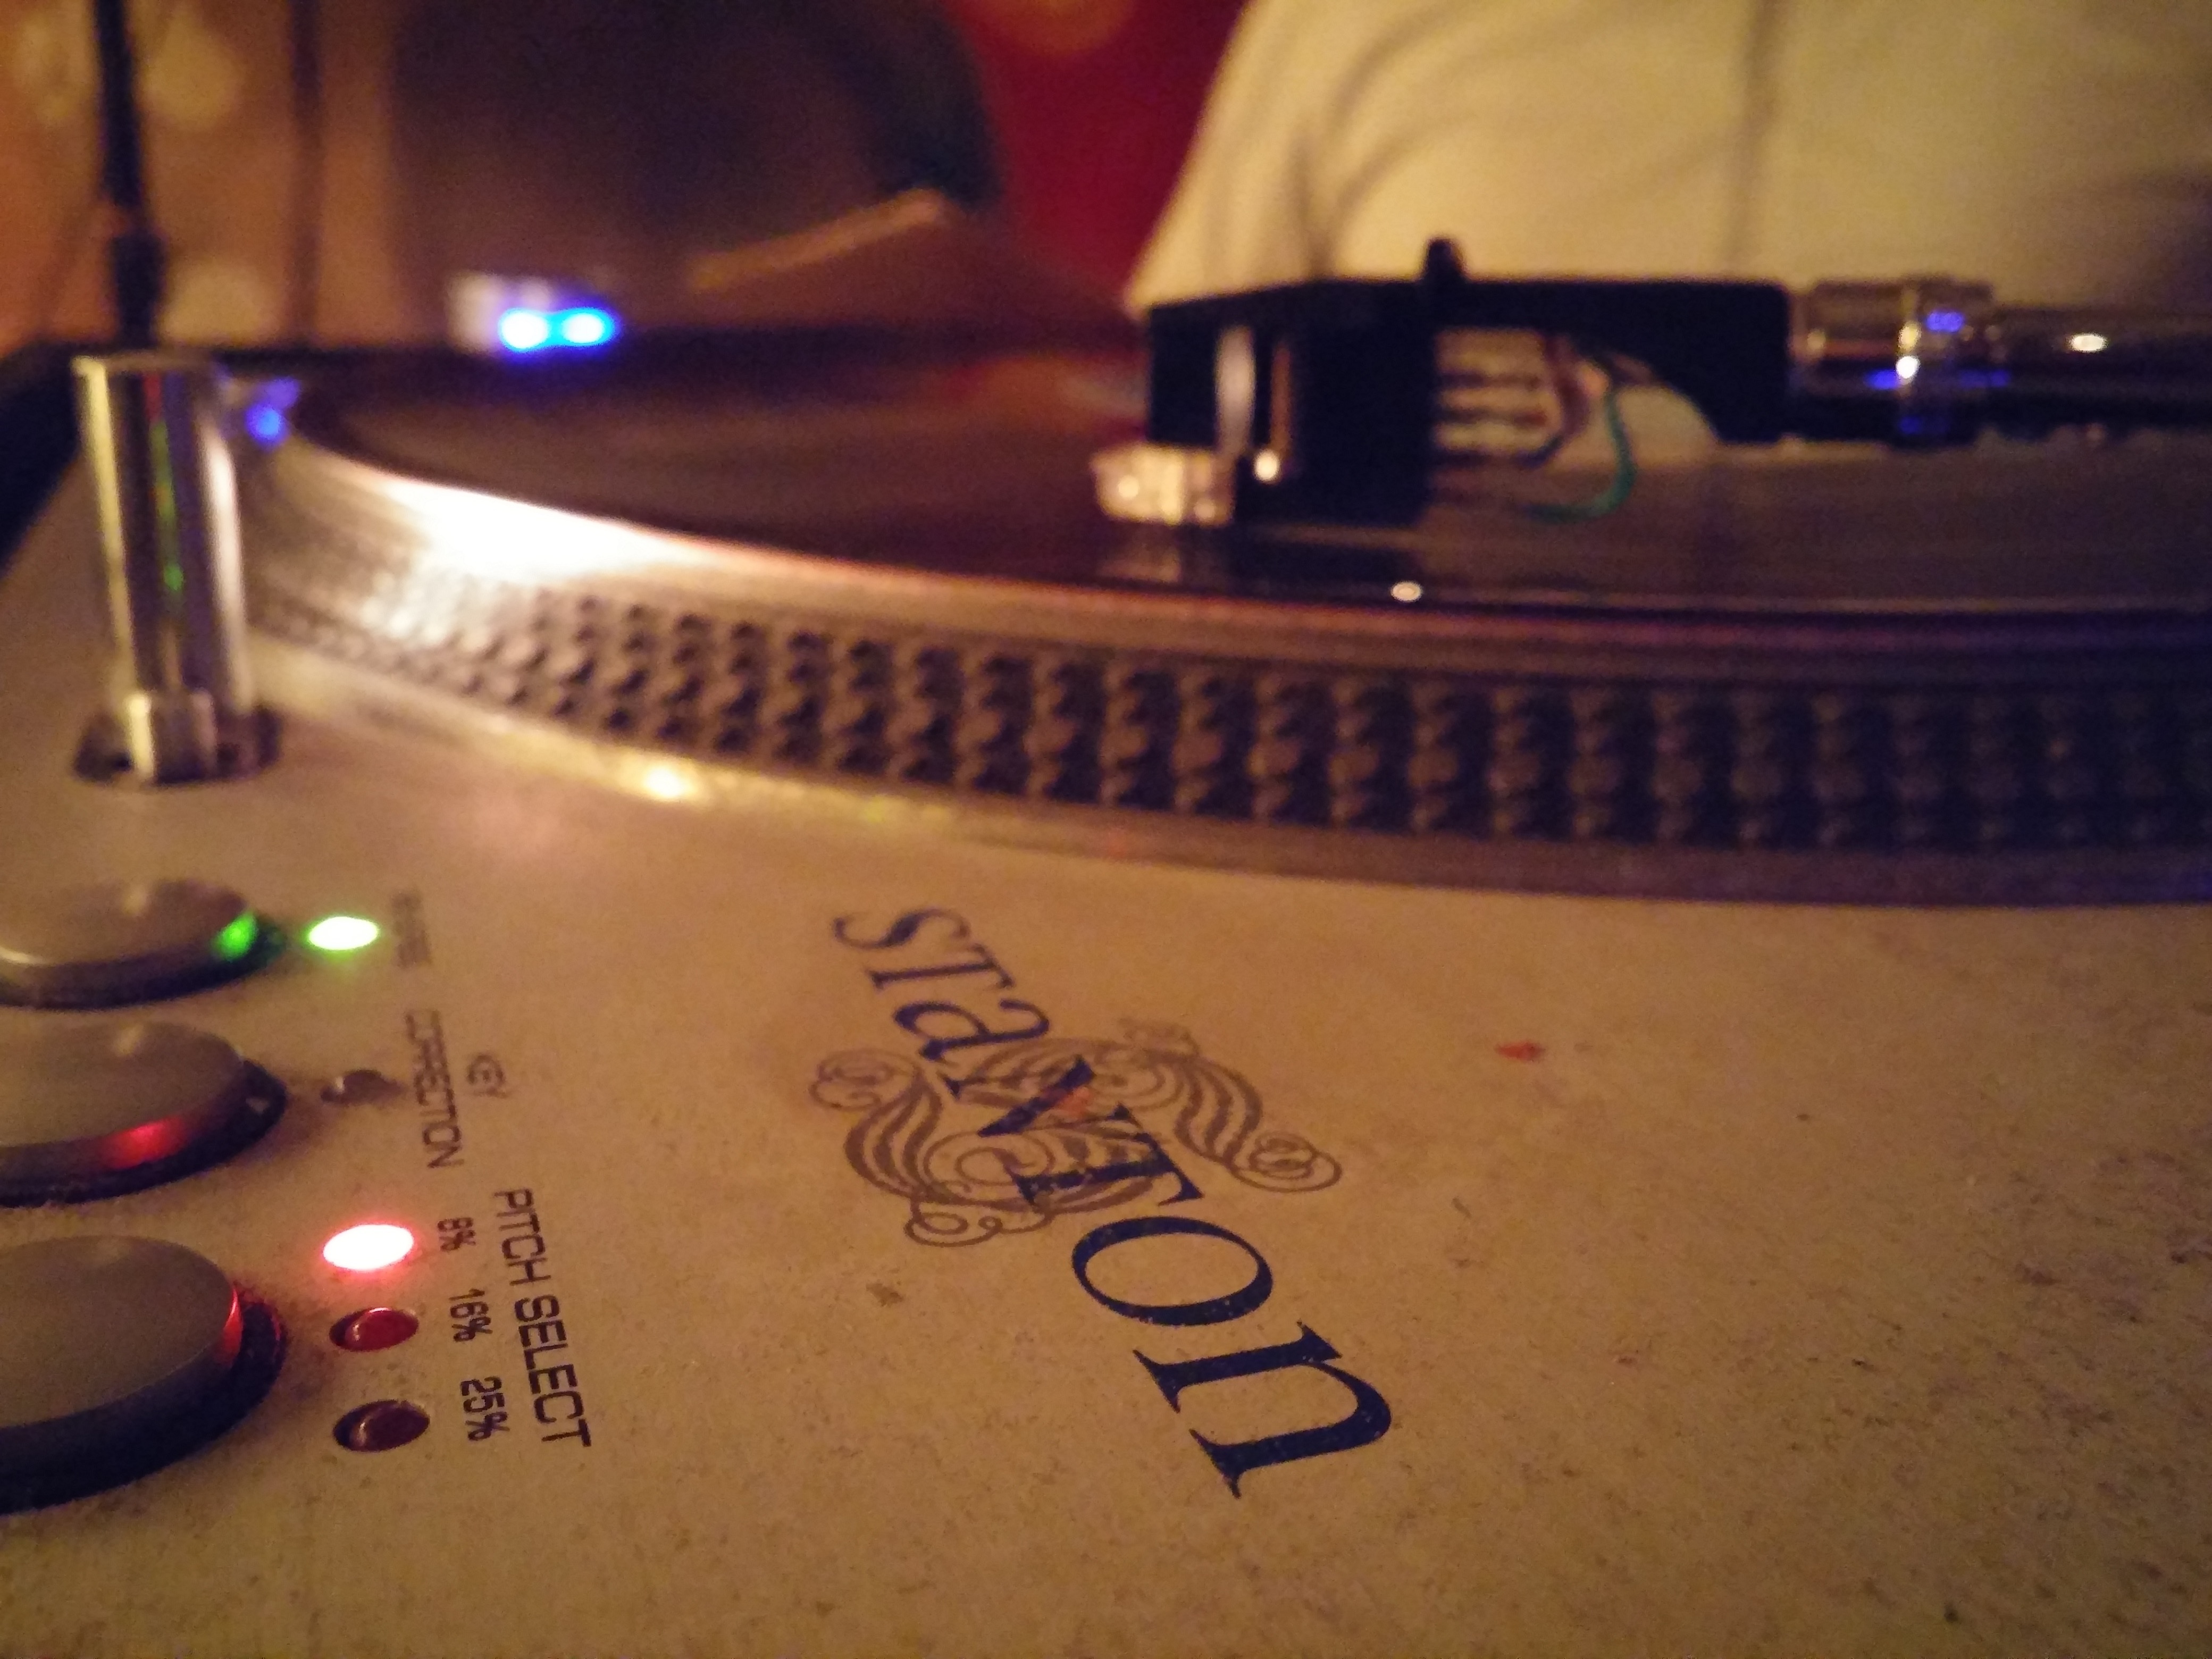
music, guitar, shape, plucked string instruments